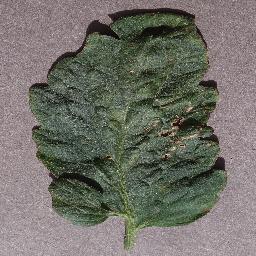
Label: Tomato___Target_Spot